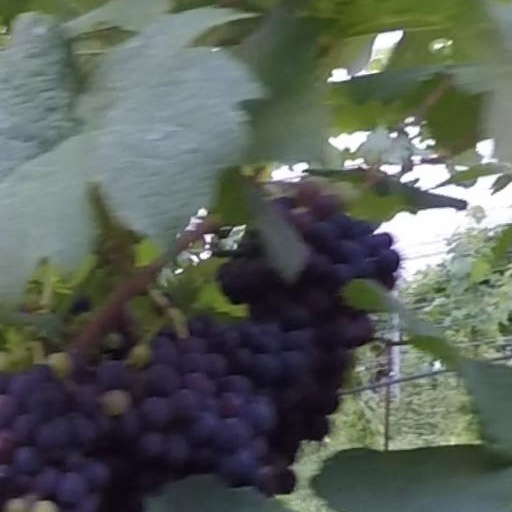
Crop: grape